Generalissimo (30 Rock)

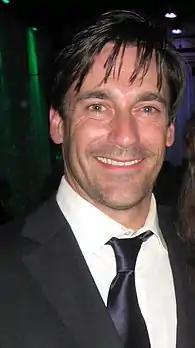
Jon Hamm made his "30 Rock" debut in "Generalissimo".

"Generalissimo" was written by executive producer Robert Carlock and directed by Todd Holland. This was the tenth episode written by Carlock and was Holland's first directed episode. Holland was hired to direct this episode on the recommendation of his agent, who also represents series creator, executive producer and lead actress Tina Fey. "Generalissimo" originally aired in the United States on February 5, 2009, on NBC.